Sui Wo Court

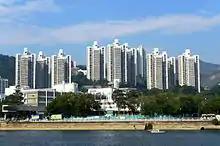
Sui Wo Court

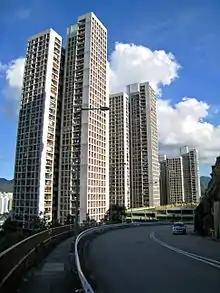
Blocks of Sui Wo Court

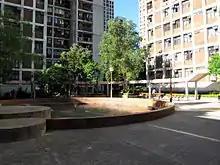
Garden inside Sui Wo Court

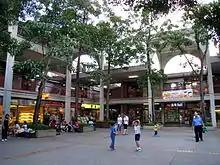
Sui Wo Court Commercial Centre

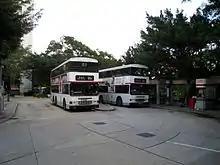
Sui Wo Court Bus Terminal

Sui Wo Court (Chinese: 穗禾苑) is one of the first estates under Home Ownership Scheme. It is located in Fo Tan, Sha Tin District, Hong Kong.